Weather Eye

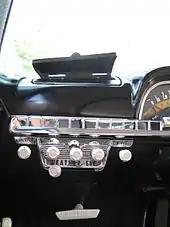
Dash mounted vent and controls for "vent-refrig-heat-defrost"

In 1954, Nash-Kelvinator capitalized on its experience in refrigeration to introduce the automobile industry's first compact and affordable single-unit heating and air conditioning system optional for all Nash Ambassador, Statesman, and Rambler models. It was a true vapor-compression refrigeration system with a compact under the hood and cowl area installation. Combining heating, cooling, and ventilating, the new air conditioning system for the Nash cars was called the "All-Weather Eye".